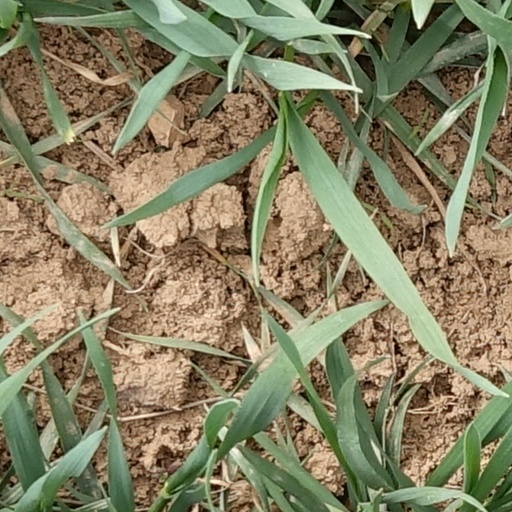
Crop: wheat